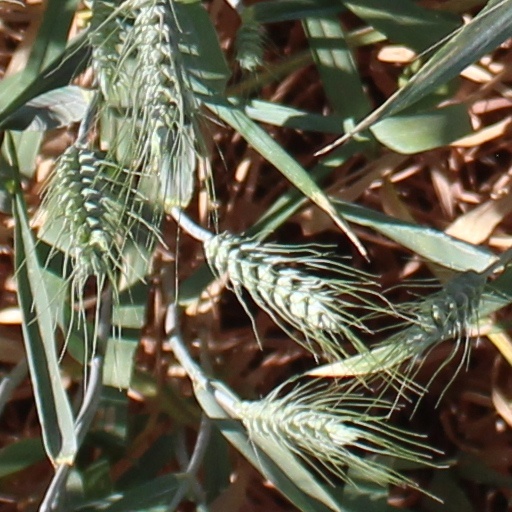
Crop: wheat